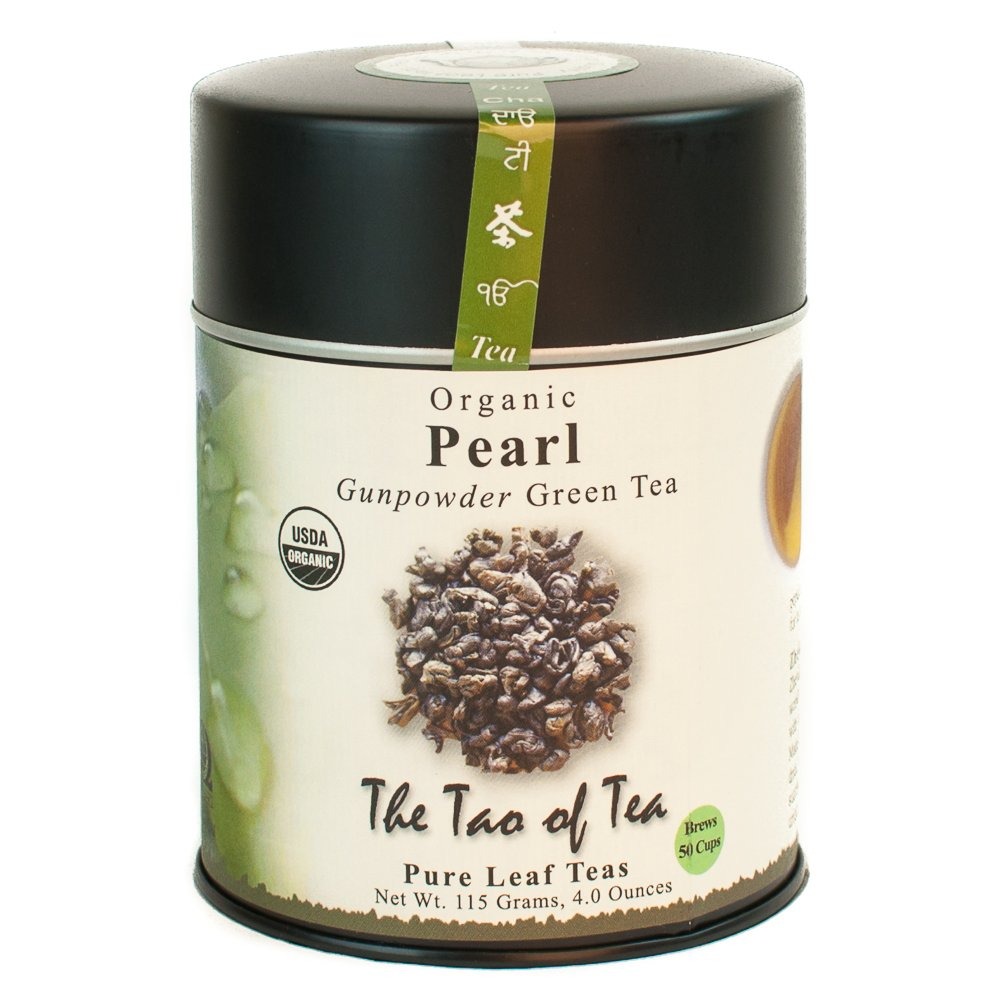
Item Name: The Tao of Tea, Pearl Green Tea, Loose Leaf, 4.0-Ounce Tins (Pack of 3)
Bullet Point 1: Pack of three, 4-ounce tins (total of 12 ounce)
Bullet Point 2: Certified USDA organic
Bullet Point 3: Green tea leaves from China
Value: 12.0
Unit: oz

Price: 13.77